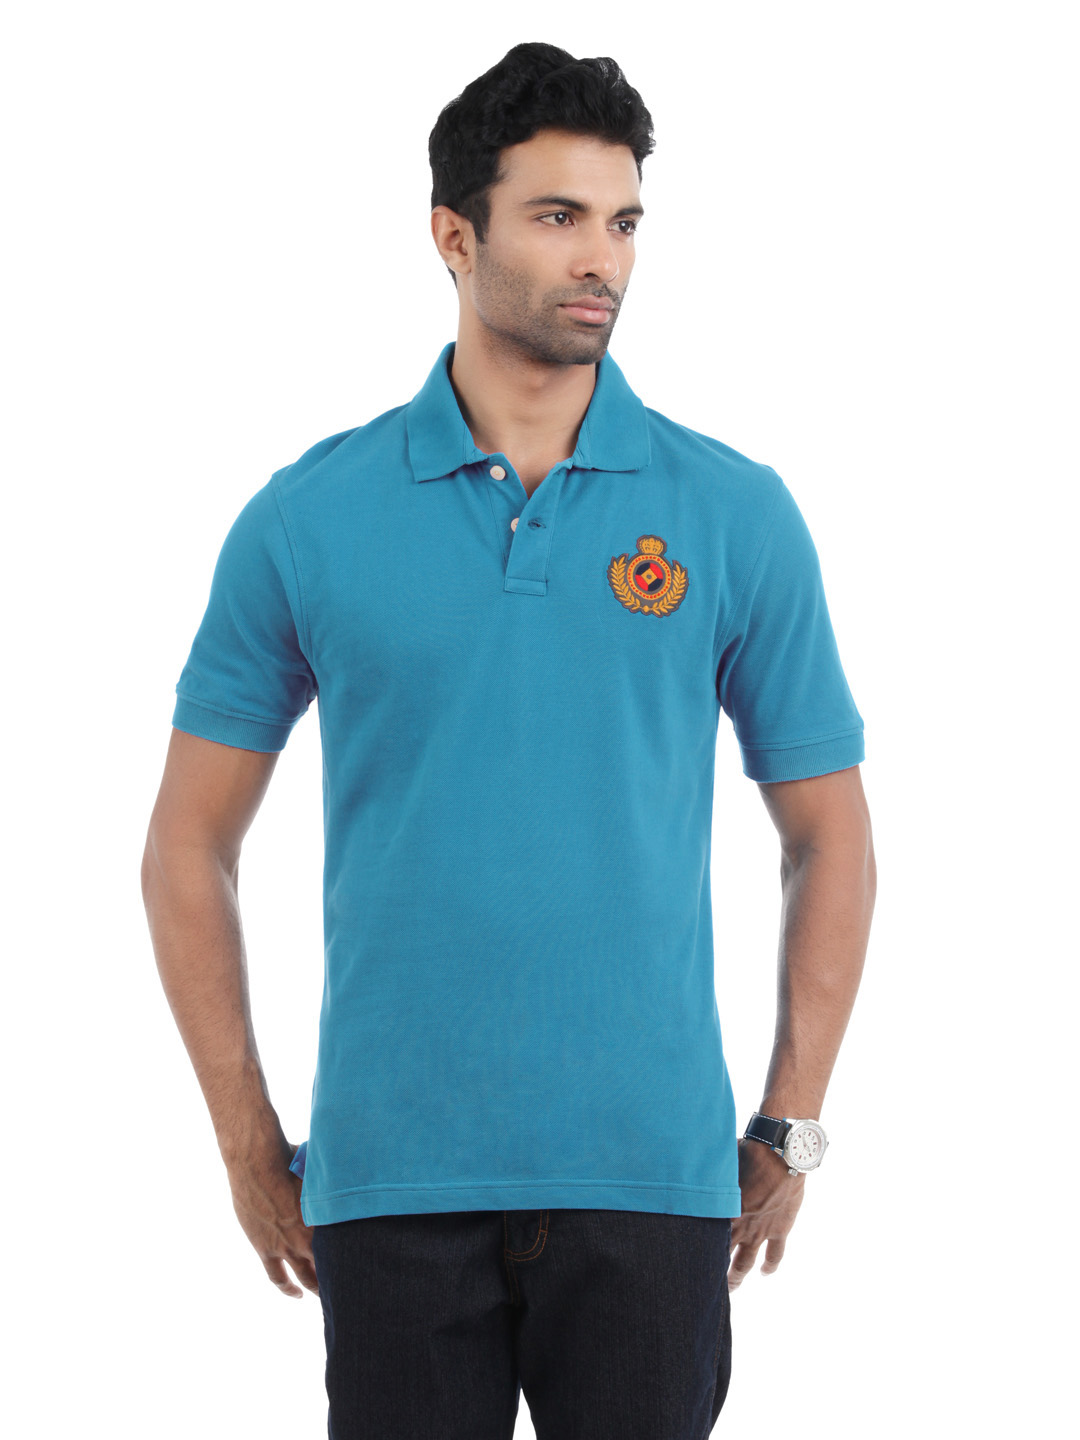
Myntra Men Blue T-shirt
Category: Apparel / Topwear / Tshirts
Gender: Men
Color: Blue
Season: Summer 2012
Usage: Casual